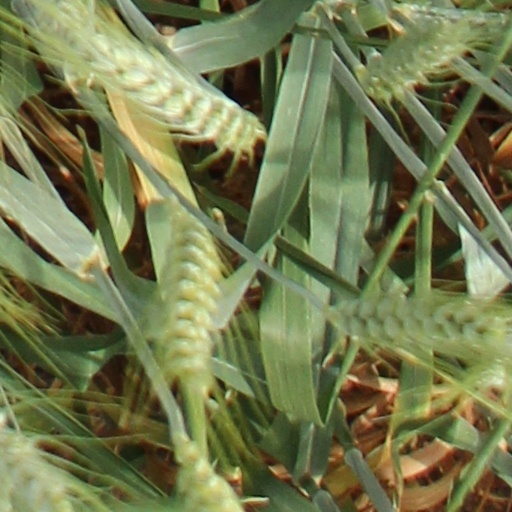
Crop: wheat